Greenhill School (Addison, Texas)

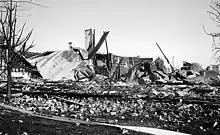
The aftermath of the fire that destroyed the old Upper School in March 1987.

The school is divided into four sections: Preschool, Lower School, Middle School, and the Upper School, which houses about 470 students in grades 9-12.